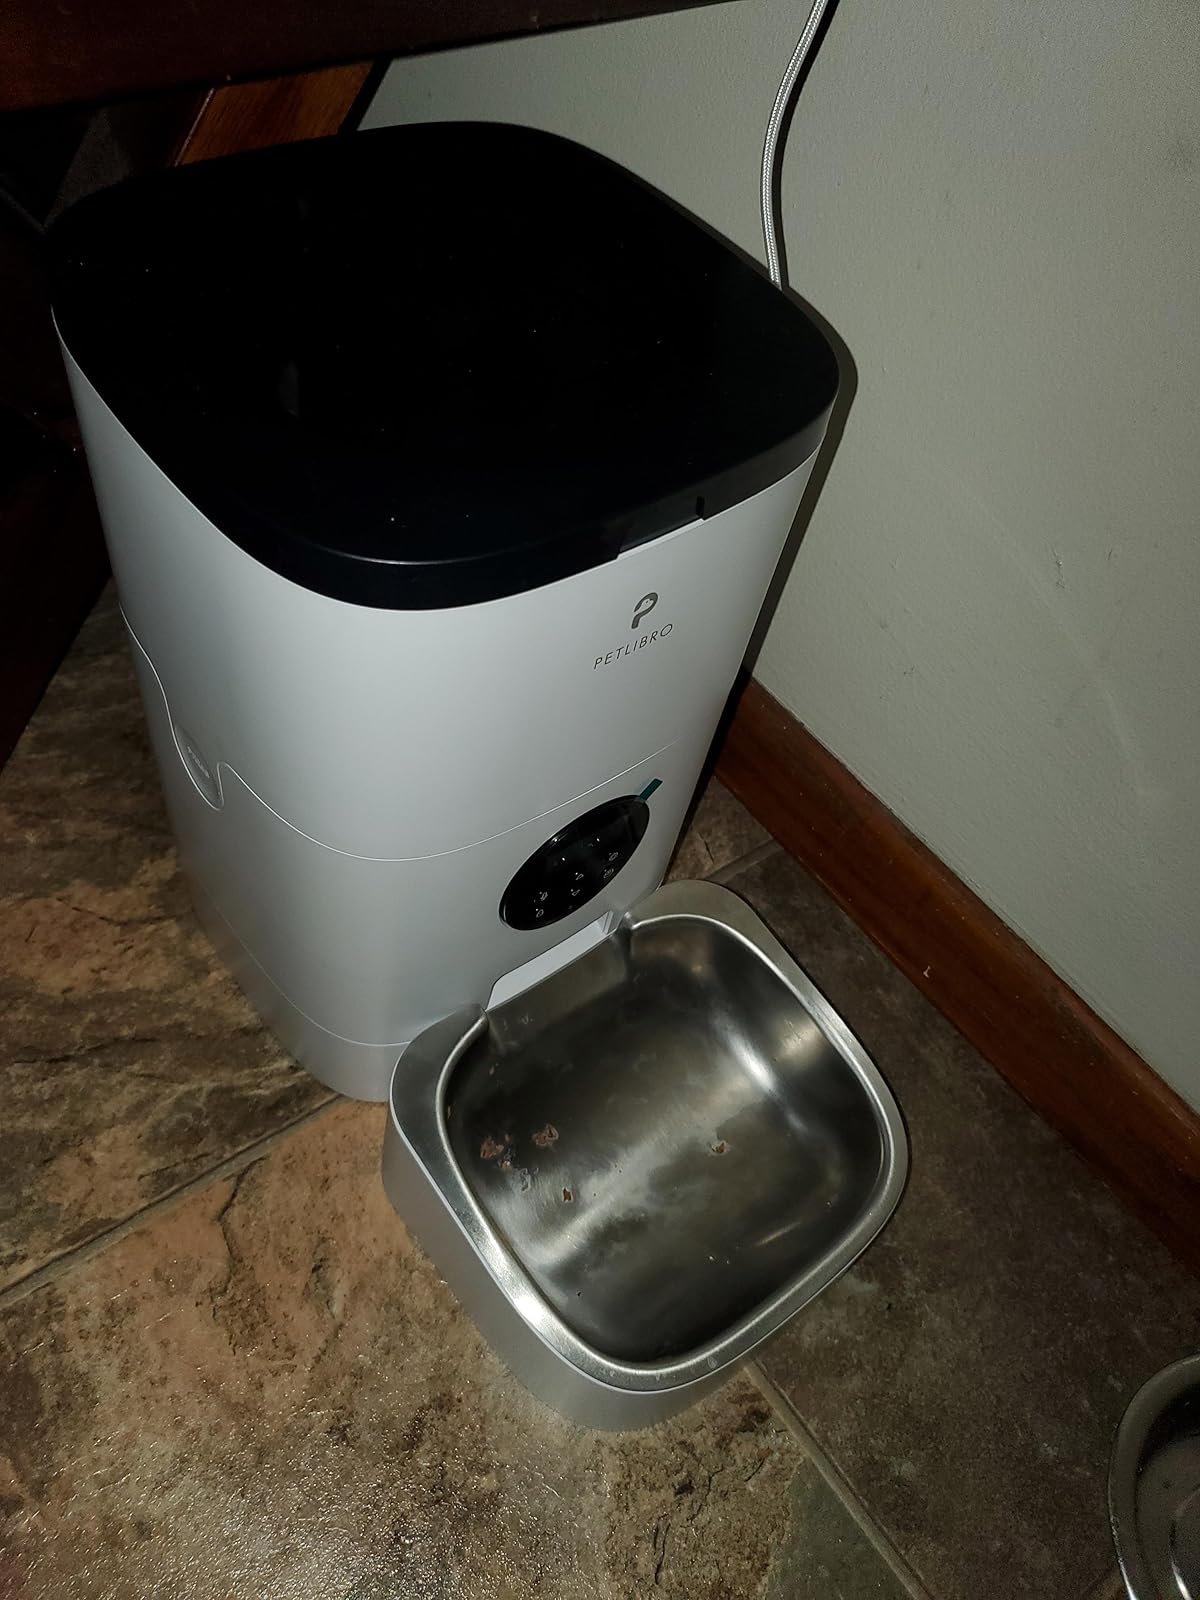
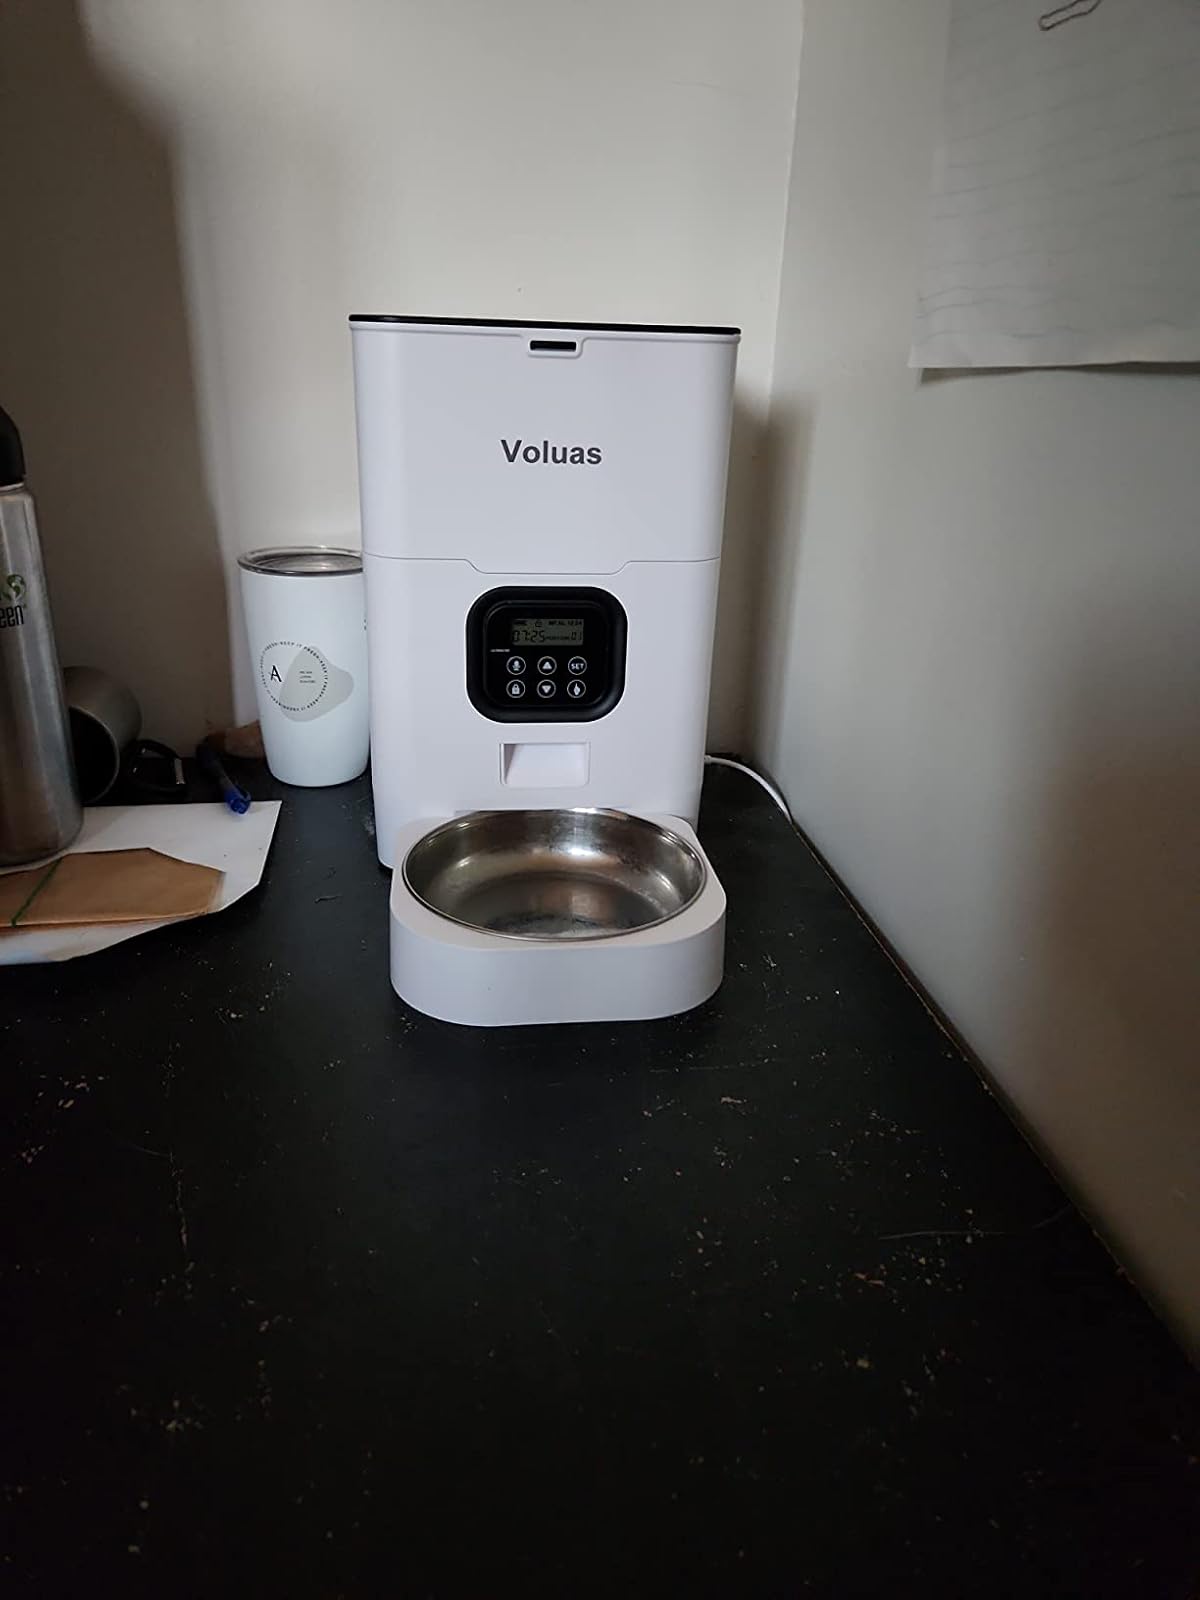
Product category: items_feeder
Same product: no